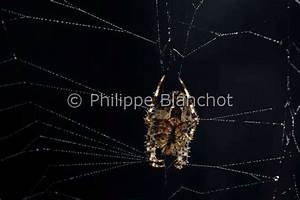
Label: ragno